Ambler, Alaska

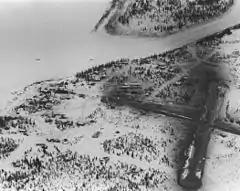
Historical aerial view of Ambler in winter

The community was named for a tributary of the Kobuk River, which was named for Dr. James M. Ambler, who died of starvation after his ship was trapped in the Arctic ice in 1881. Ambler was permanently settled in 1958 when people from Shungnak and Kobuk moved downstream because of the variety of fish, wild game and spruce trees in the area. An archaeological site is located nearby at Onion Portage. A post office was established in 1963 First Post Master was Sarah Tickett. The city was incorporated in 1971. The story of the prophet Maniilaq states that he predicted in the future a great whale would swim upriver and arrive at Ambler. Founding fathers were Harry Tickett, Truman Cleveland, Nelson Greist Sr, Mark Cleveland, Tommy Lee, Charlie Douglas and Tommy Douglas. Current 2023 Ambler IRA President Miles Cleveland Sr.